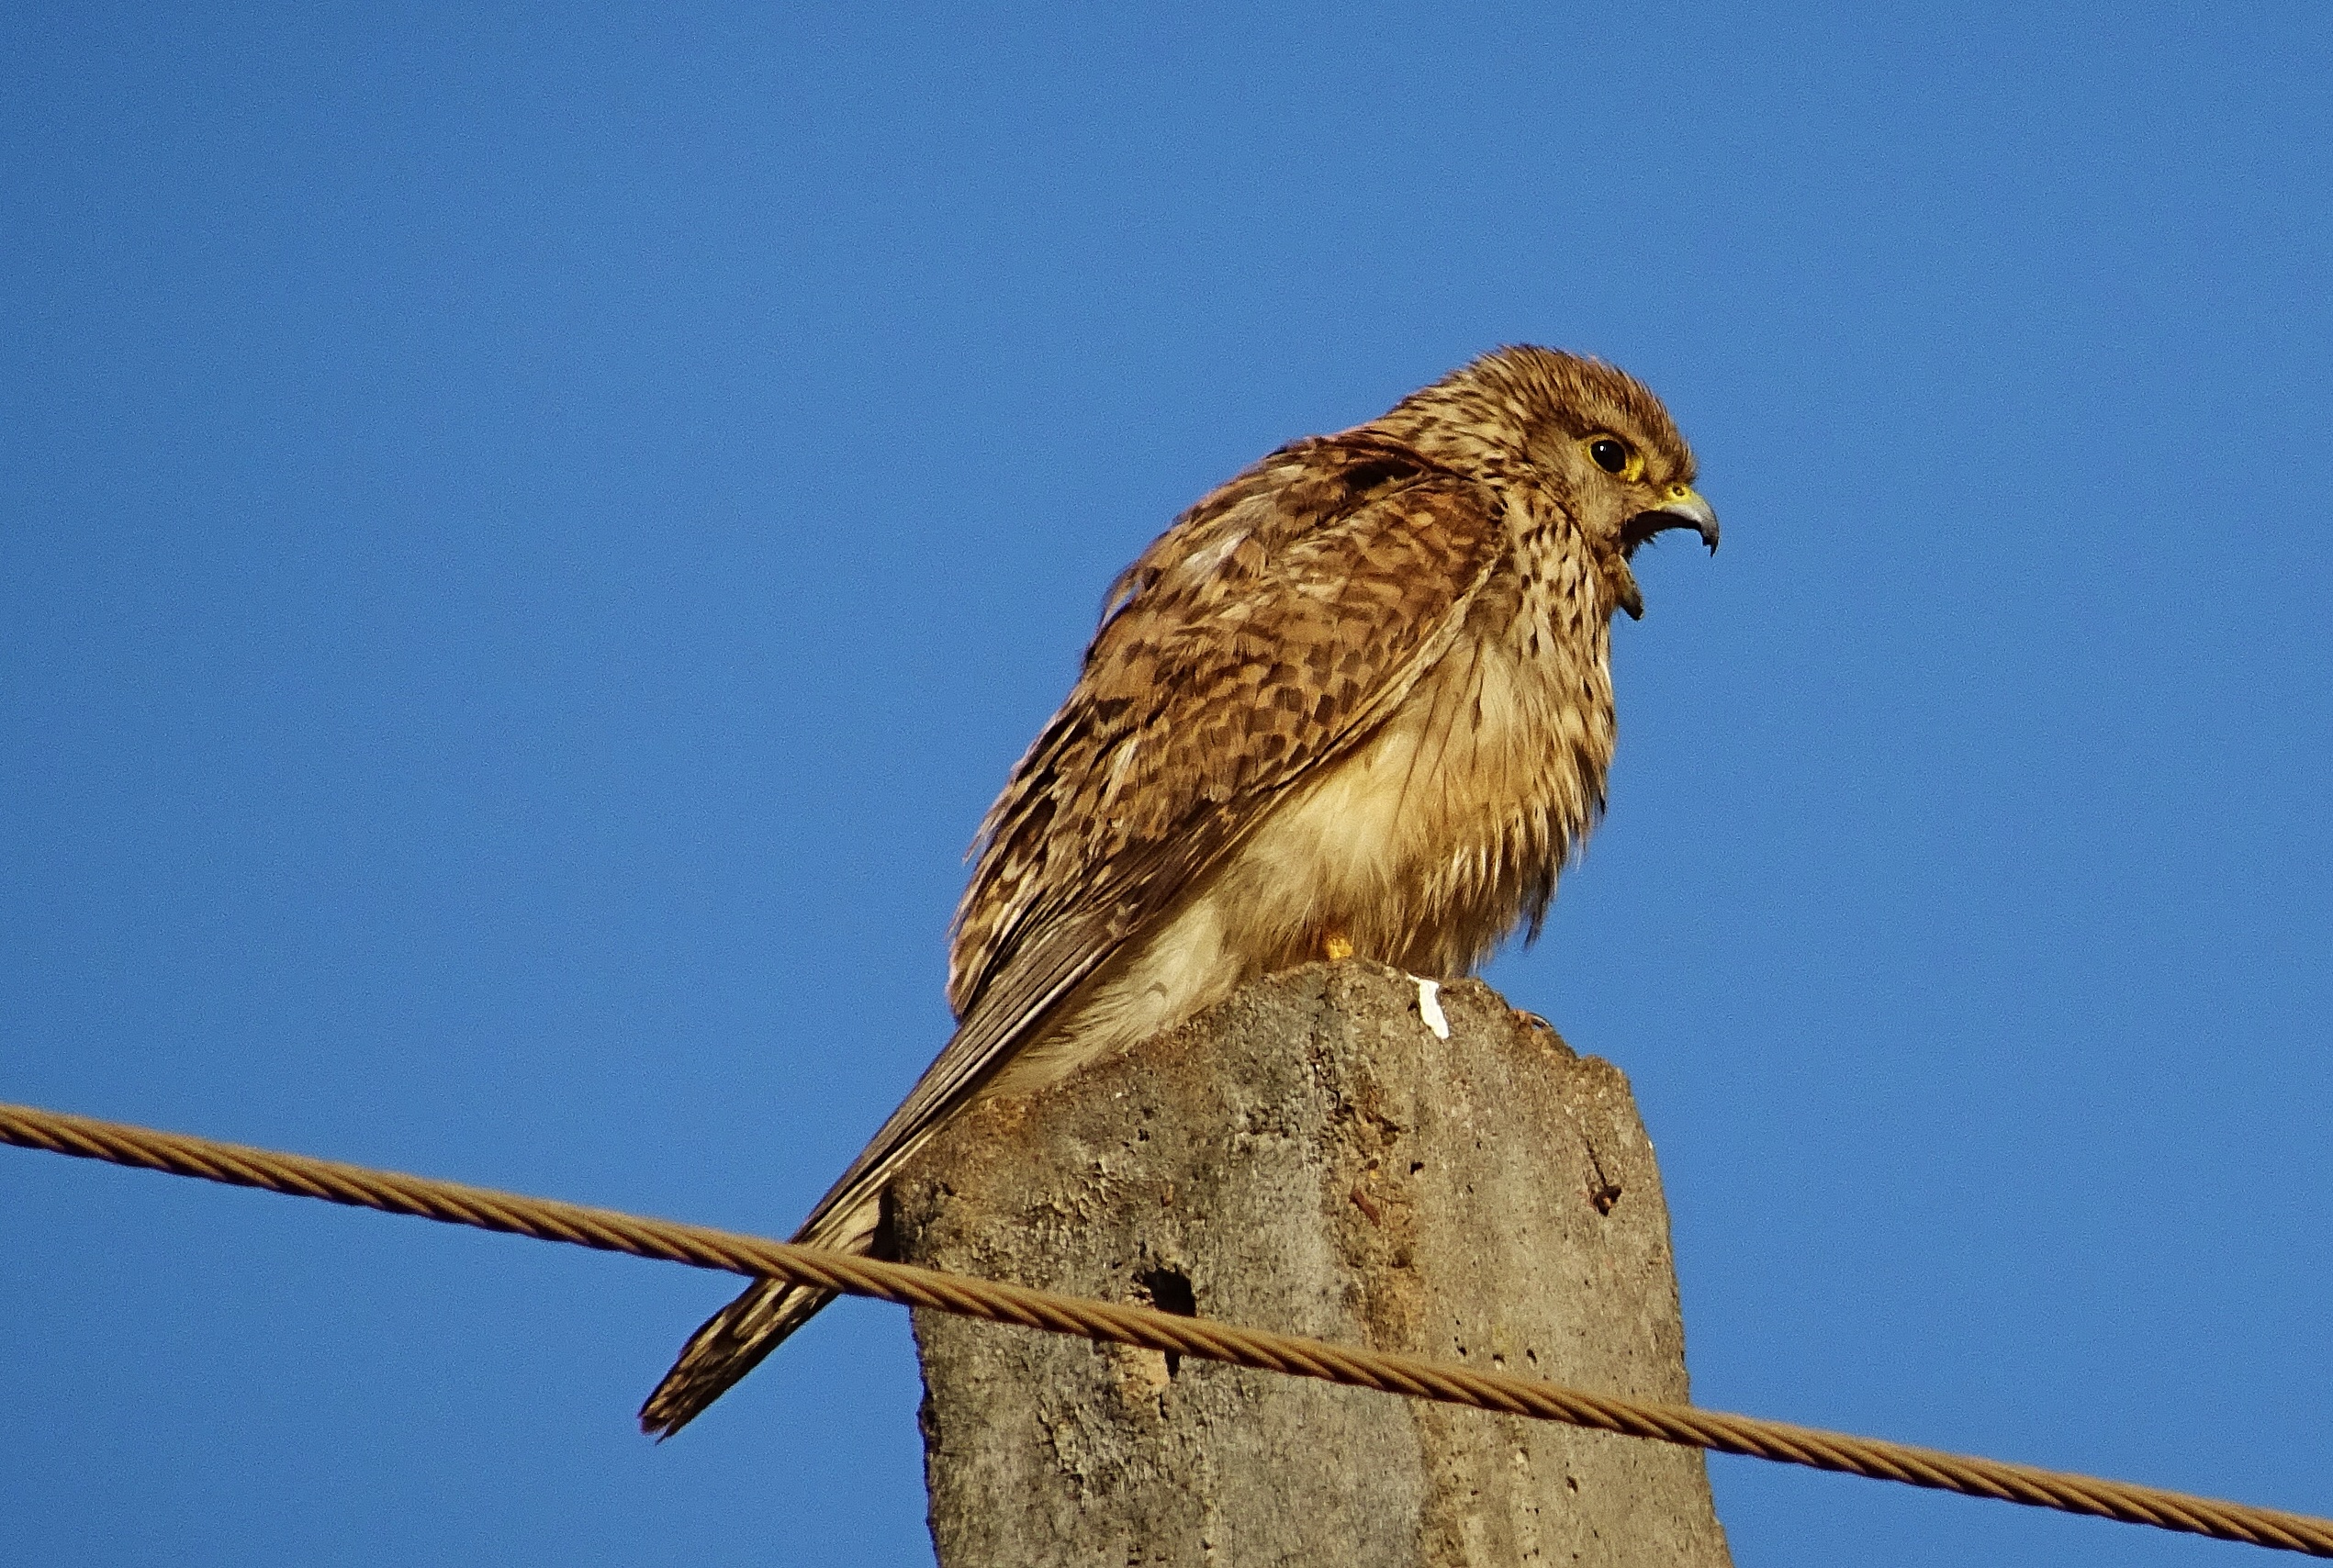
bird, raptor, hunter, predator, common kestrel, female, falco tinnunculus, bird of prey, falconidae, european kestrel, eurasian kestrel, old world kestrel, kestrel, avian, falcon, bhimgadh, karnataka, india